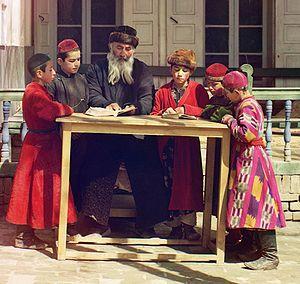
Enfants juifs avec leur professeur à Samarcande. Une des premières photos en couleur de Russie. Prise par Sergueï Prokoudine-Gorski, c'est une partie de son travail d'un document sur l'empire Russe de 1909 à 1915.